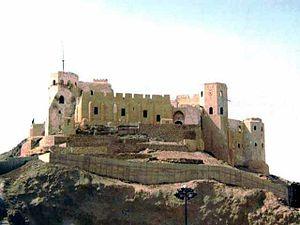
L'Abraj Al Bait Towers est un complexe formé de sept gratte-ciels situé à La Mecque, dont les travaux ont été achevés en 2012. Al Bait signifie « La Maison ».